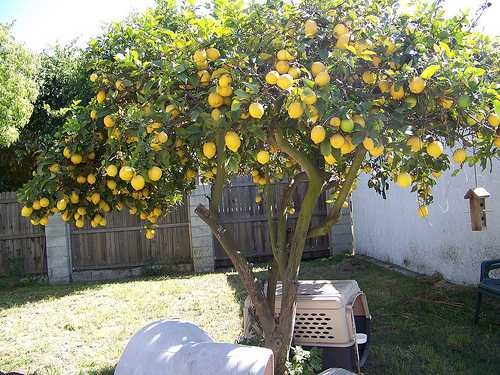
Label: Lemon